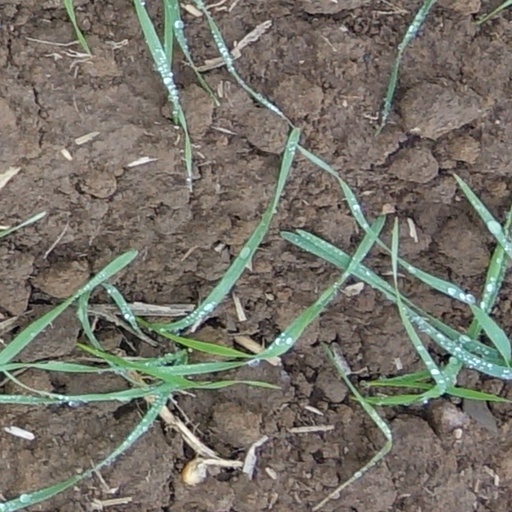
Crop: wheat